Frank Duff

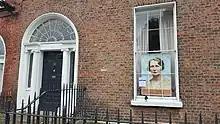
St Therese's Club, Mountjoy Square

On 7 September 1921 Duff was a part of a meeting alongside Fr Michael Toher and fifteen women which became the nucleus of what would become the Legion of Mary. The Legion of Mary was created to organise lay Catholics to perform voluntary work. Duff modelled the organisation on Roman legions. Some of the first causes the Legion pursued was to become involved with homelessness and prostitution in Dublin city. In 1922, Duff defied the wishes of the Archbishop of Dublin and the widespread Crypto-Calvinism, or Jansenism, within the Catholic Church in Ireland, which had created an intense hostility towards both prostitutes and other allegedly "fallen women". Similarly to St. Vitalis of Gaza before him, Duff began an outreach to the prostitutes living in often brutal and inhuman conditions in the "kip houses" of "the Monto", as Dublin red-light district, one of the largest in Europe at the time, was then called. In the introduction to Kevin G. Kearns' "Dublin Tenement Life: An Oral History", he comments that many of the prostitutes in the Monto were, like Philomena Lee, unwed mothers who had been disowned both by their families and by their babies' fathers. Although middle-class Dubliners dismissively viewed these women as 'whores', the impoverished but devoutly Catholic residents of the Monto tenements referred to local prostitutes as "unfortunate girls", and understood that they had often turned to prostitution as a last resort. According to Kearns, "By all accounts, the girls were typically young, attractive, and known for their generosity, especially to slum children". As part of his work, Duff established the Sancta Maria hostel, a safe house for former prostitutes whom the Legion had reached out to and persuaded to run away from their "kip keepers". Following the Irish War of Independence and Civil War, Duff also persuaded the first Catholic Commissioner of the Dublin Metropolitan Police, former Irish Army General W. R. E. Murphy, to launch a crack down and, even though Prostitution in the Republic of Ireland, rooted in human trafficking, still exists, the closure of the Monto's last "Kip-Houses" was announced on 12 March 1925.